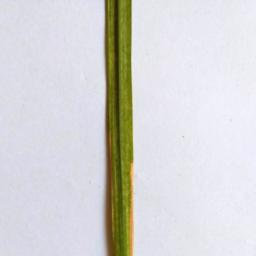
Label: Rice___Healthy